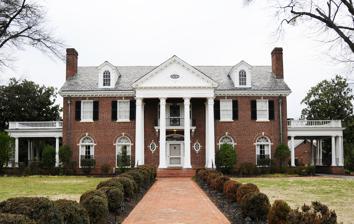
Building: R. Perry Turner House
Country: United States of America
Year built: 1937
Historic house in South Carolina, United States United States historic place R. Perry Turner House U.S. National Register of Historic Places R. Perry Turner House, 2012 Show map of South Carolina Show map of the United States Location 211 N. Main St., Greer, South Carolina Coordinates 34°56′30″N 82°13′31″W / 34.941663°N 82.225344°W / 34.941663; -82.225344 Area 2.5 acres (1.0 ha) Built 1937 ( 1937 ) Architect William Riddle Ward Architectural style Colonial Revival NRHP reference No. 98001624 Added to NRHP February 1, 1999 The R. Perry Turner House is located in Greer , South Carolina . The Classical Revival style house was built in 1937 for prominent local businessman Richard Perry Turner. The house was designed by Greenville -based architect William Riddle Ward, commissioned after Turner saw the house designed by Ward for his younger brother, Robert Gibbs Turner . The brick house on a poured concrete foundation is almost 10,000 square feet in size. A brick garage, stable and octagonal brick summer house in the backyard were also designed by Ward for the property. References